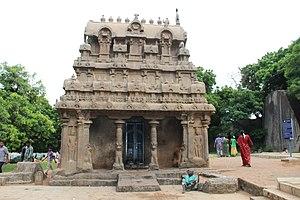
Le ratha de Ganesh est un temple situé à Mahabalipuram dans le Tamil Nadu, en Inde. Il s'agit de l'un des dix ratha faisant partie de l'ensemble de monuments de la dynastie des Pallava inscrits au patrimoine mondial de l'UNESCO depuis 1984. Le ratha est un exemple d'architecture monolithique datant de la fin du VIIᵉ siècle, sous les règnes du roi Mahendravarman Iᵉʳ et de son fils Narasimhavarman Iᵉʳ. D'abord construit avec un lingam, il est maintenant consacré à Ganesh après le retrait du lingam.